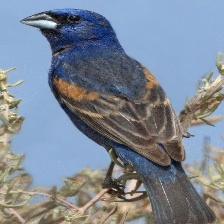
Species: BLUE GROSBEAK
Scientific name: PASSERINA CAERULEA